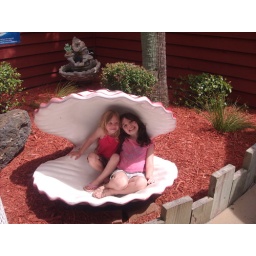
the girls @ gulfarium in F.W. beach with mom